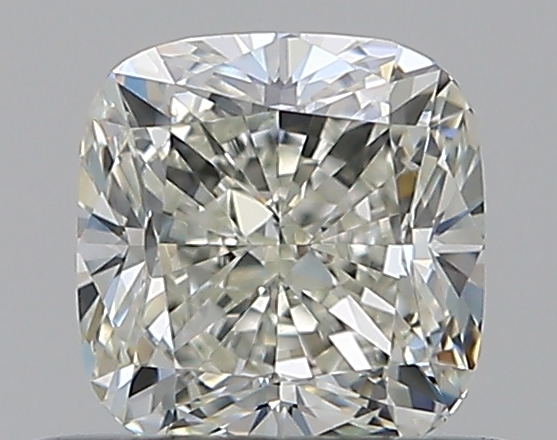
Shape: cushion
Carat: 0.51
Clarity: VS1
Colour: K
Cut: EX
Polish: EX
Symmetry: VG
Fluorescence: N
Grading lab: GIA
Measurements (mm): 4.5 x 4.35 x 3.02